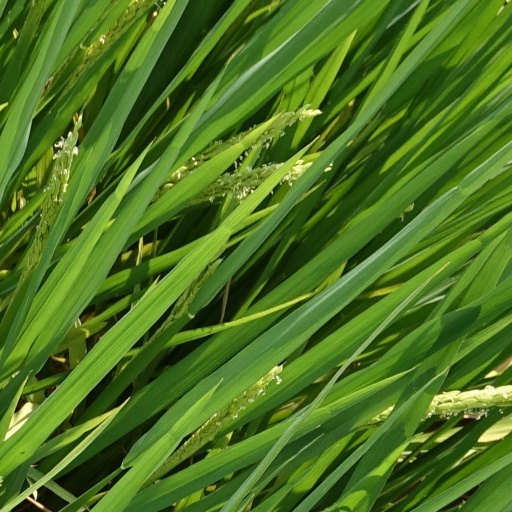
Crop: rice